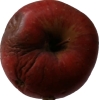
Label: Apple 17